Supporters' group

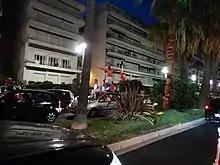
Nice celebrating the France national team's victory in the 2018 World Cup

Ultras groups are independent of the club; however, they too are frequently supported by the club as they cater to the majority of the most vocal and committed supporters, producing atmosphere and encouraging the players. However, frequent tensions also arise, due to often vocal and pro-active criticism of management or players and the illegality of some their actions, such as graffiti and lighting pyrotechnics during matches. Many ultras groups, to maintain their independence and raise money, run their own shops selling supporter merchandise, most commonly clothing such as supporter scarves, and sometimes in collaboration with the club match tickets.